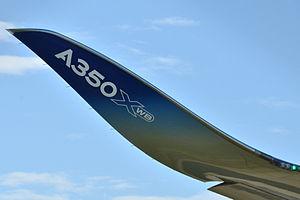
Photo prise à l'aéroport de Toulouse-Blagnac (LFBO) en France.
Le terme anglais winglet fait référence à une ailette sensiblement verticale située au bout des ailes d'un avion. Le montage de winglets peut apporter un gain d'efficacité en réduisant la traînée induite par la portance sans augmenter l'envergure de l'aile. Ce mot anglais reste le plus largement utilisé, bien que des équivalents français « penne » ou « ailerette » aient été choisi, entre autres, par le Canada.
L'Airbus A350 XWB est un avion de ligne long-courrier et gros porteur du constructeur européen Airbus. Initialement baptisé A350, ce modèle était dérivé de l'A330 ; toutefois, à la suite des remarques des compagnies aériennes, il a été décidé à la mi-juillet 2006 d'en revoir le concept et de le munir d'un fuselage plus large, à la fois par rapport aux A330 et A340, et surtout par rapport à son principal concurrent, à cette époque, le Boeing 787. Cette évolution permet aujourd'hui à l'A350 de concurrencer aussi le nouveau Boeing 777x.